Question: Please indicate a possible affordance area of the chair that can be used for sitting
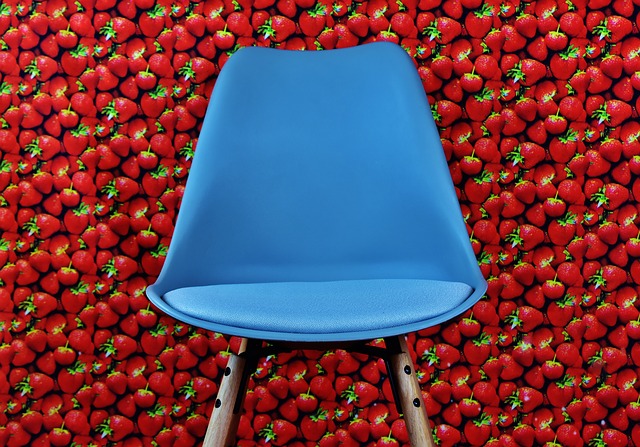
Answer: [162, 283.5, 484, 328.5]